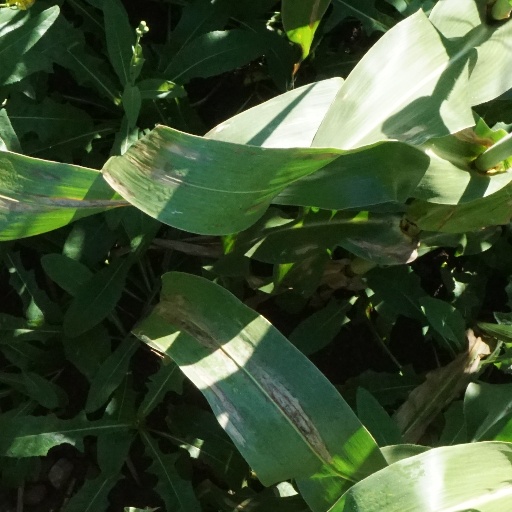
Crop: maize; corn